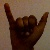
The image shows a hand gesture representing the letter 'Y' in Indian Sign Language.